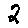
Label: 2